Lee Hae-young

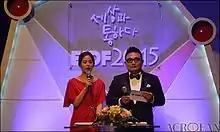
Lee Hae-young (right) in 2015

Lee Hae-young (born 1973) is a South Korean film director and screenwriter. Lee wrote and directed his debut feature "Like a Virgin" (2006) (with director Lee Hae-jun), which won several awards for Best New Director and Best Screenplay. His first solo feature was "Foxy Festival" (2010). His third feature was a mystery film called "The Silenced" (2015).